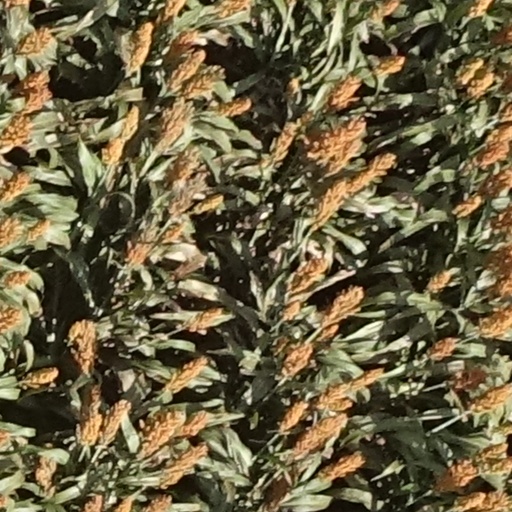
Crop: sorghum